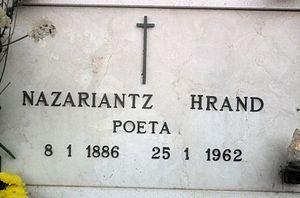
Hrand Nazariantz, est un écrivain, poète et journaliste arménien naturalisé italien.